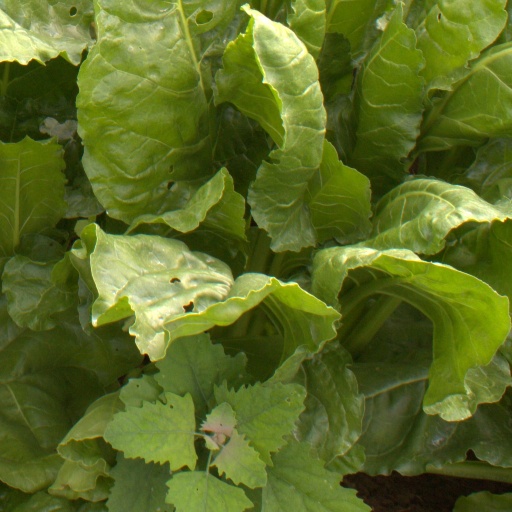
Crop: sugar beet